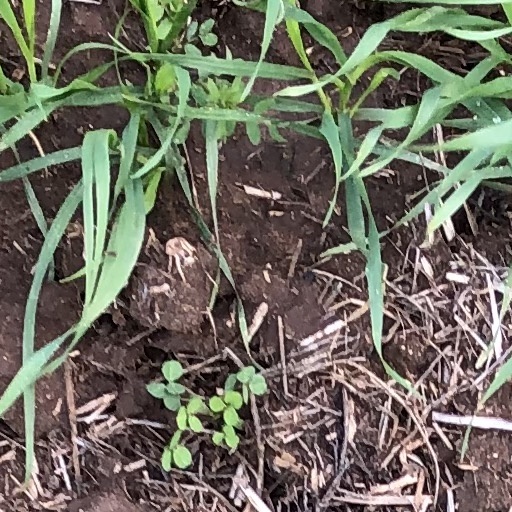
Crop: wheat